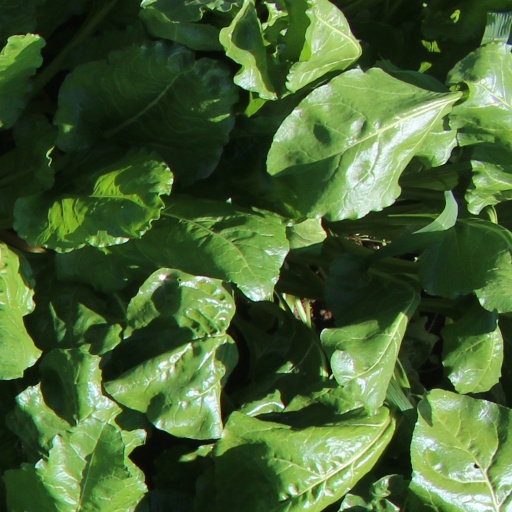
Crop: sugar beet